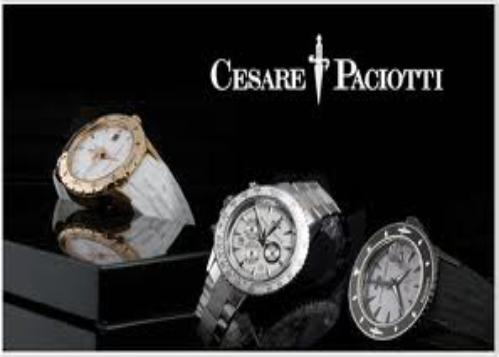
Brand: Cesare Paciotti
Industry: Clothes